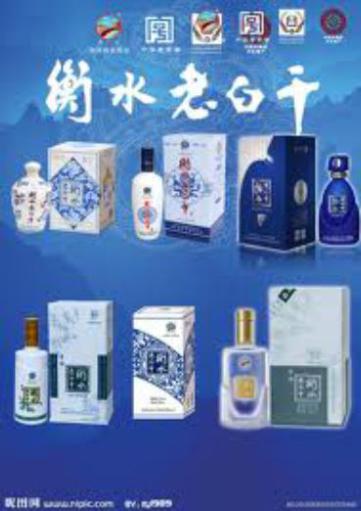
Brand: hengshui laobaigan
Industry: Food